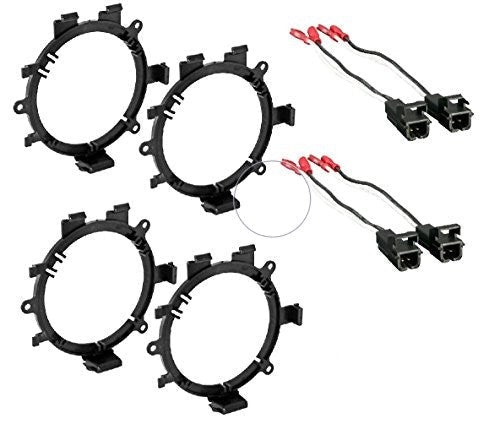
GM Speaker Adapters For 6.5" Speakers + Wiring Harness (2Pairs)
2 Pairs American International GMSB345 GM Speaker Adapter For 6.5" Speakers + METRA 72-4568 Wiring Harness American International GMSB-345 5-1/4" to 6-1/2" speaker adapter brackets General Features: 5-1/4" to 6-1/2" Speaker Bracket Front Speaker Adapters Factory look when complete The country of origin is the United States Finest material for good fit and durability Instructions and hardware included Metra 72-4568 Speaker Harness for Select GM Vehicles General Features: Speaker Harness for Select GM Vehicles Connects speakers to factory harness Compatibility List: Buick 2000-2004 Century 2006-2007 Lacrosse 1995-1999 LeSabre 1995-2004 Park Avenue 2006 Rainer 1984-2004 Regal 2002-2006 Rendezvous 1996-1999 Riviera 1995-1996 Roadmaster 1987-1998 Skylark 2006 Terraza Cadillac 1988-1993 Coupe de Ville 1999-1995 DeVille 1996-2002 El Dorado 1999-2006 Escalade 1995-2004 Park Avenue 2002-2006 EXT 1993-1996 Fleetwood 1992-1995 Seville Chevrolet 1996-2005 Astro 2002-2008 Avalanche 1991-1996 Beretta 1998-2004 Blazer 1998-2000 Blazer S-Series 2007-2008 Colorado 1993-2002 Camaro 1994-1996 Caprice 2001-2002 CK 1995-2004 CK Pickup 2002-2007 Cobalt 2004-2005 Colorado 1991-1996 Corsica 2007-2008 Corvette 1996-2008 Express Van 2007-2008 HHR 1994-2008 Impala 1990-2001 Lumina 1997-2004 Malibu 2004 Malibu Maxx 2007 Malibu/Malibu Maxx 1995-1999 Monte 2000-2006 Monte Carlo 1995-2003 S10 1996-1997 S10 Blazer 1994-2004 S10 Pickup 1995-2013 Silverado 2003-2006 SSR 1995-2008 Suburban 1995-2008 Tahoe 2002-2008 Trailblazer 2005-2008 Uplander 2001-2001 Van 1997-2005 Venture 1995-1996 Roadmaster 1987-1998 Skylark 2006 Terraza GMC 2004-2006 Canyon 2003 Denali 1998-2006 Envoy 1978-1987 Jimmy 1995-1997 Jimmy 1998-2001 Jimmy-Envoy 1994-1997 S-15 Sonoma 1996-2005 Safari 2004 Safari Mini Van 2003-2006 Savana 1995-2013 Sierra 1998-2002 Sonoma 1995-1999 Suburban 2001-2006 Yukon 1995-2006 Yukon-Denali Hummer 2003-2007 H2 2006-2008 H3 Isuzu 2003-2004 Asender Oldsmobile 1992-1995 Achieva 2001-2004 Alero 1998-2004 Bravada 1997-1999 Cutlass 1990-1994 Cutlass Ciera 1992-1997 Cutlass Supreme 1992-1999 Eighty-Eight 1998-2002 Intrigue 1994-1996 Ninety-Eight 1997-2004 Silhouette Pontiac 2001-2005 Aztec 1988-1993 Bonneville 1988-2003 Grand Prix 1992-1995 Grand AM 2002-2005 Montana 1999-2001 Montana Mini-Van 2000-2004 Sunfire 1997-1999 TransSport Saturn 2003-2005 Ion 2000-2005 L Series 2000-2002 S Series 2004-2005 Vue ⚠️Warning: Cancer and Reproductive Harm-www.P65Warnings.ca.gov
Brand: Metra
Category: Vehicles & Parts > Vehicle Parts & Accessories > Motor Vehicle Electronics > Motor Vehicle Speakers > Component Speakers